Porntip Papanai

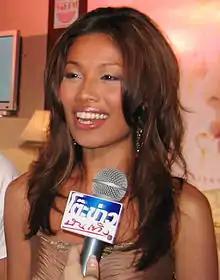
Porntip at the press preview of "Ploy" in June 2007 in Bangkok

Porntip Papanai (nickname "Cartoon"; born 1982 in Krabi) is a Thai actress and model. Among her film roles are supporting parts in Pen-Ek Ratanaruang's "Monrak Transistor" (2001), in which she played the country singer Dao, and "Ploy" (2007), in which she portrayed Tum, the hotel maid.